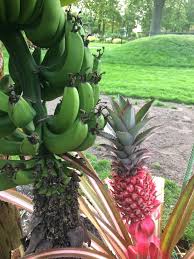
Label: Banana